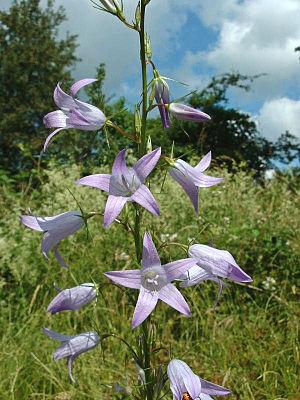
Campanule raiponce - Bucey-lès-Gy
La Campanule raiponce encore appelée Raiponce cultivée est une plante herbacée bisannuelle de la famille des Campanulacées. À ne pas confondre avec le genre Phyteuma qui comprend des espèces bien différentes, quoique relevant de la même famille des Campanulacées.